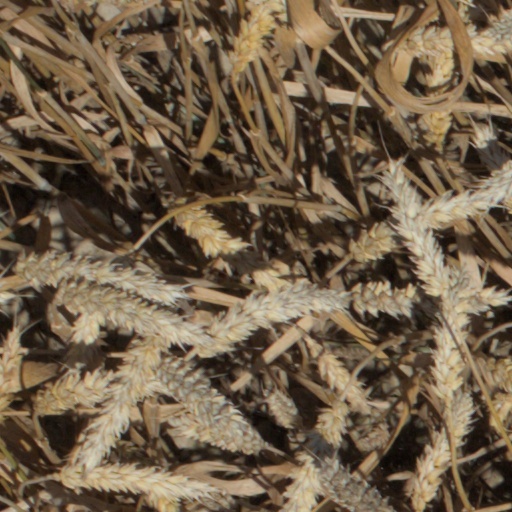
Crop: wheat